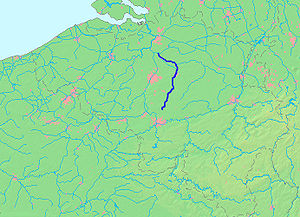
Dyle
Placering af floden Dyle
Fransk: Dyle er en flod i det centrale Belgien, som har udmunding på Rupel flodens venstre bred. Den er 86 km lang. Den gennemløber de begiske provinser Brabant Wallon, Vlaams-Brabant og Antwerpen. Dens udspring er i Houtain-le-Val i nærheden af Nivelles.